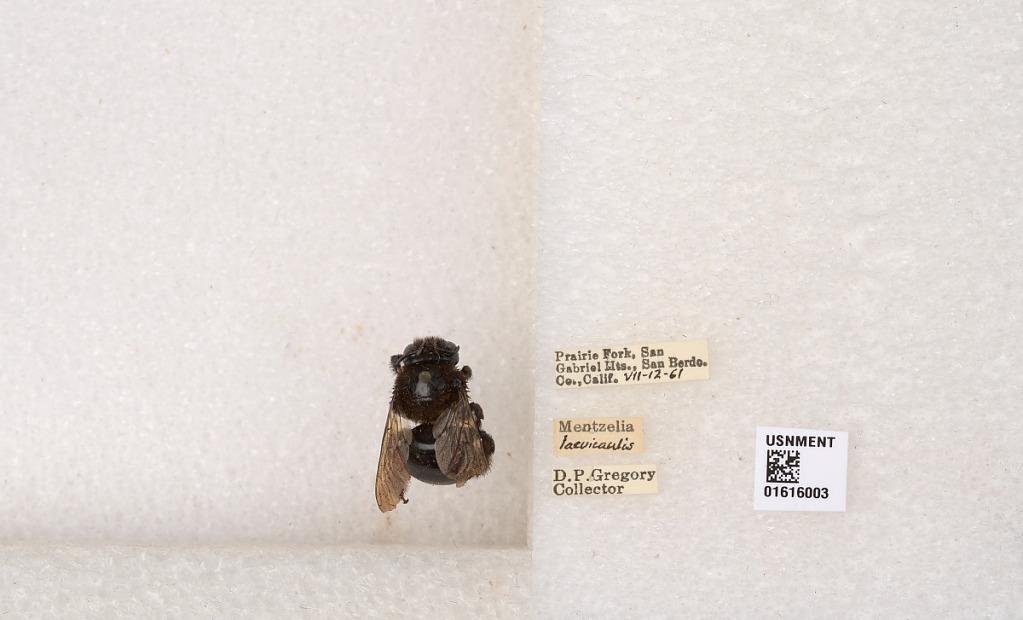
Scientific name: Xylocopa (Notoxylocopa) tabaniformis orpifex Smith
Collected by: D. Gregory
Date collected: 1961-7-12
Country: United States
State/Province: California
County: San Bernardino
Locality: Prairie Fork, San Gabriel Mountains
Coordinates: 34.3167, -117.633